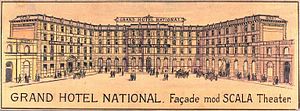
Ove Petersen / Værker
Det H-formede Grand Hotel National, som den ukendte tegner har "åbnet"
Ove Petersen var en dansk arkitekt og titulær professor kendt for blandt andet Det Kongelige Teater og hotelbyggeri.